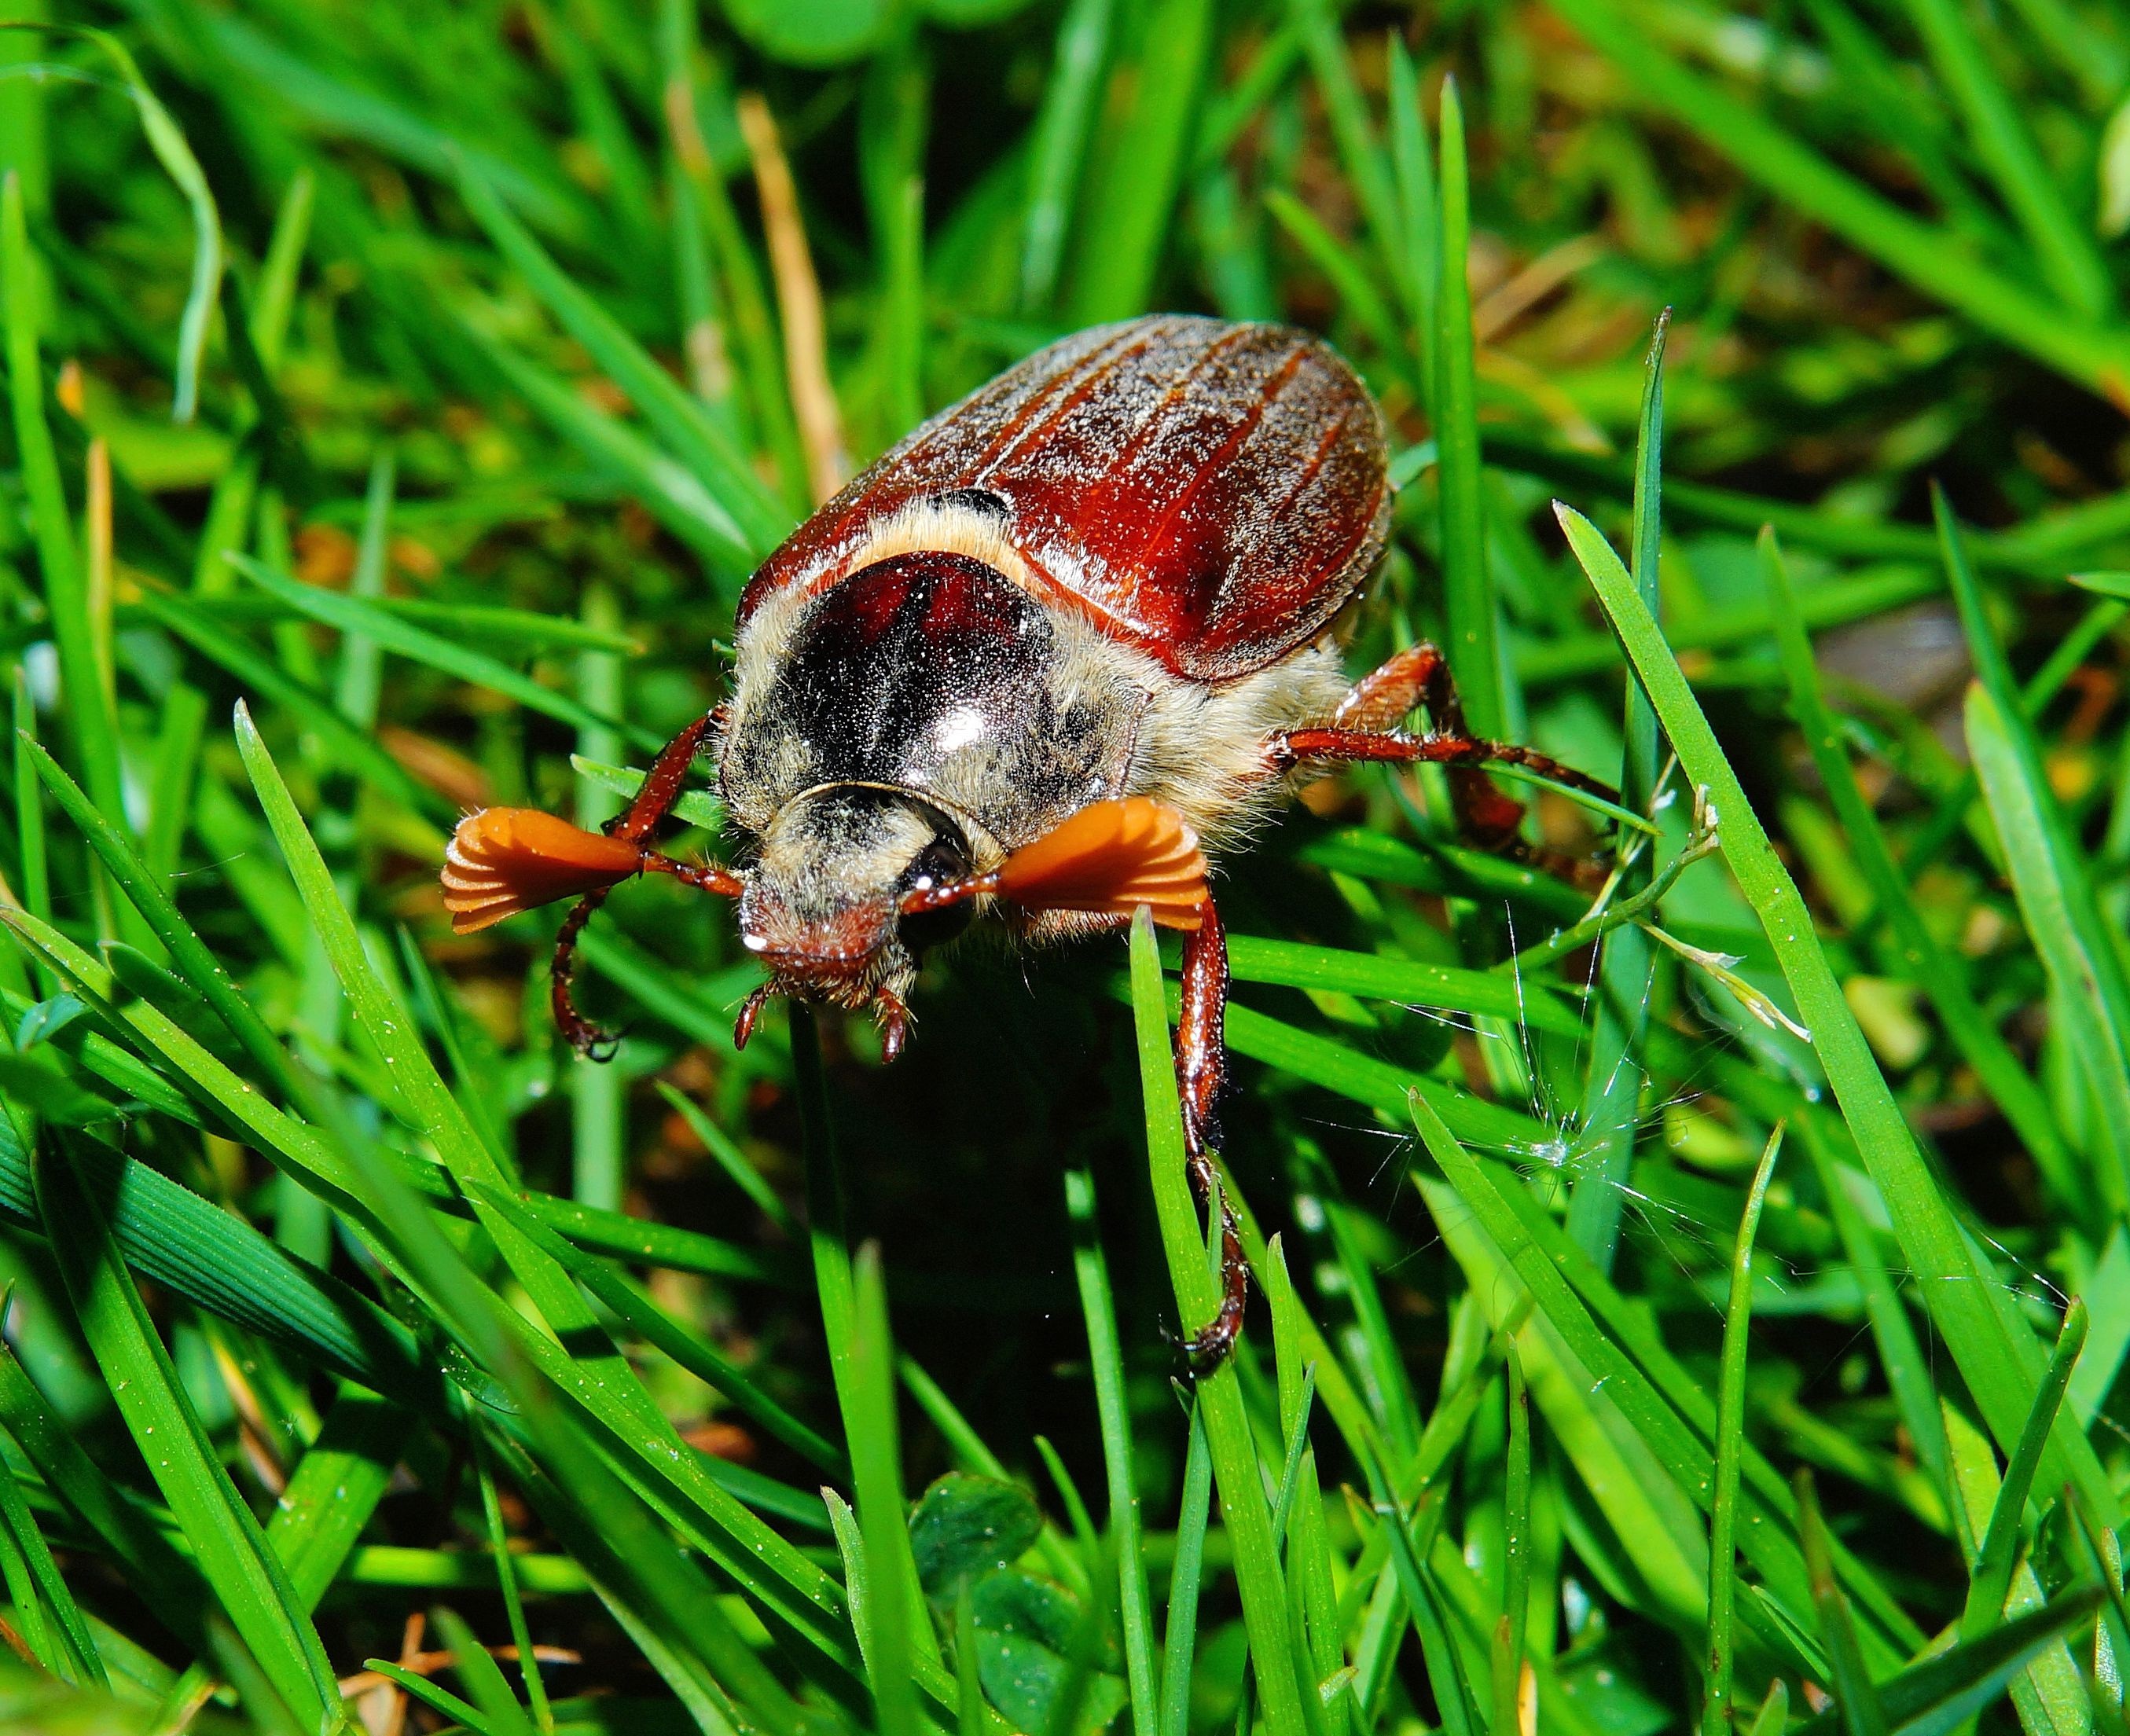
nature, grass, meadow, flower, animal, wildlife, spring, insect, fauna, invertebrate, crawl, creature, rush, may, beetle, flight insect, macro photography, herbivores, probe, krabbeltier, chitin shell, whopper, maik fer, common cockchafer